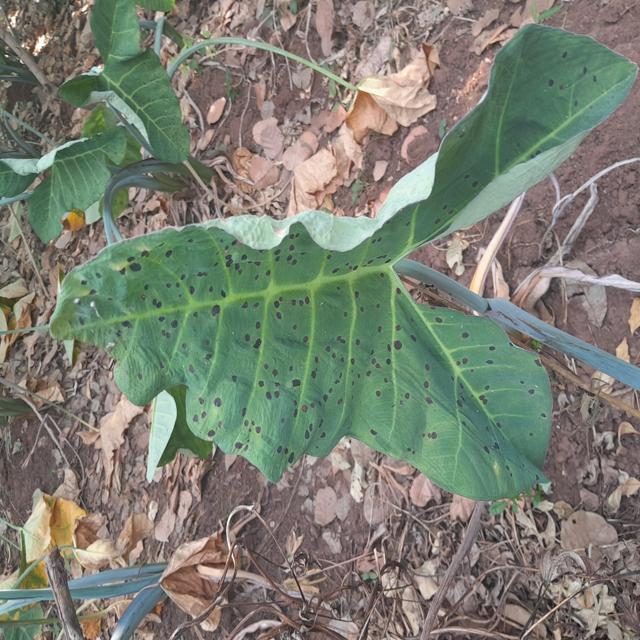
Label: Healthy